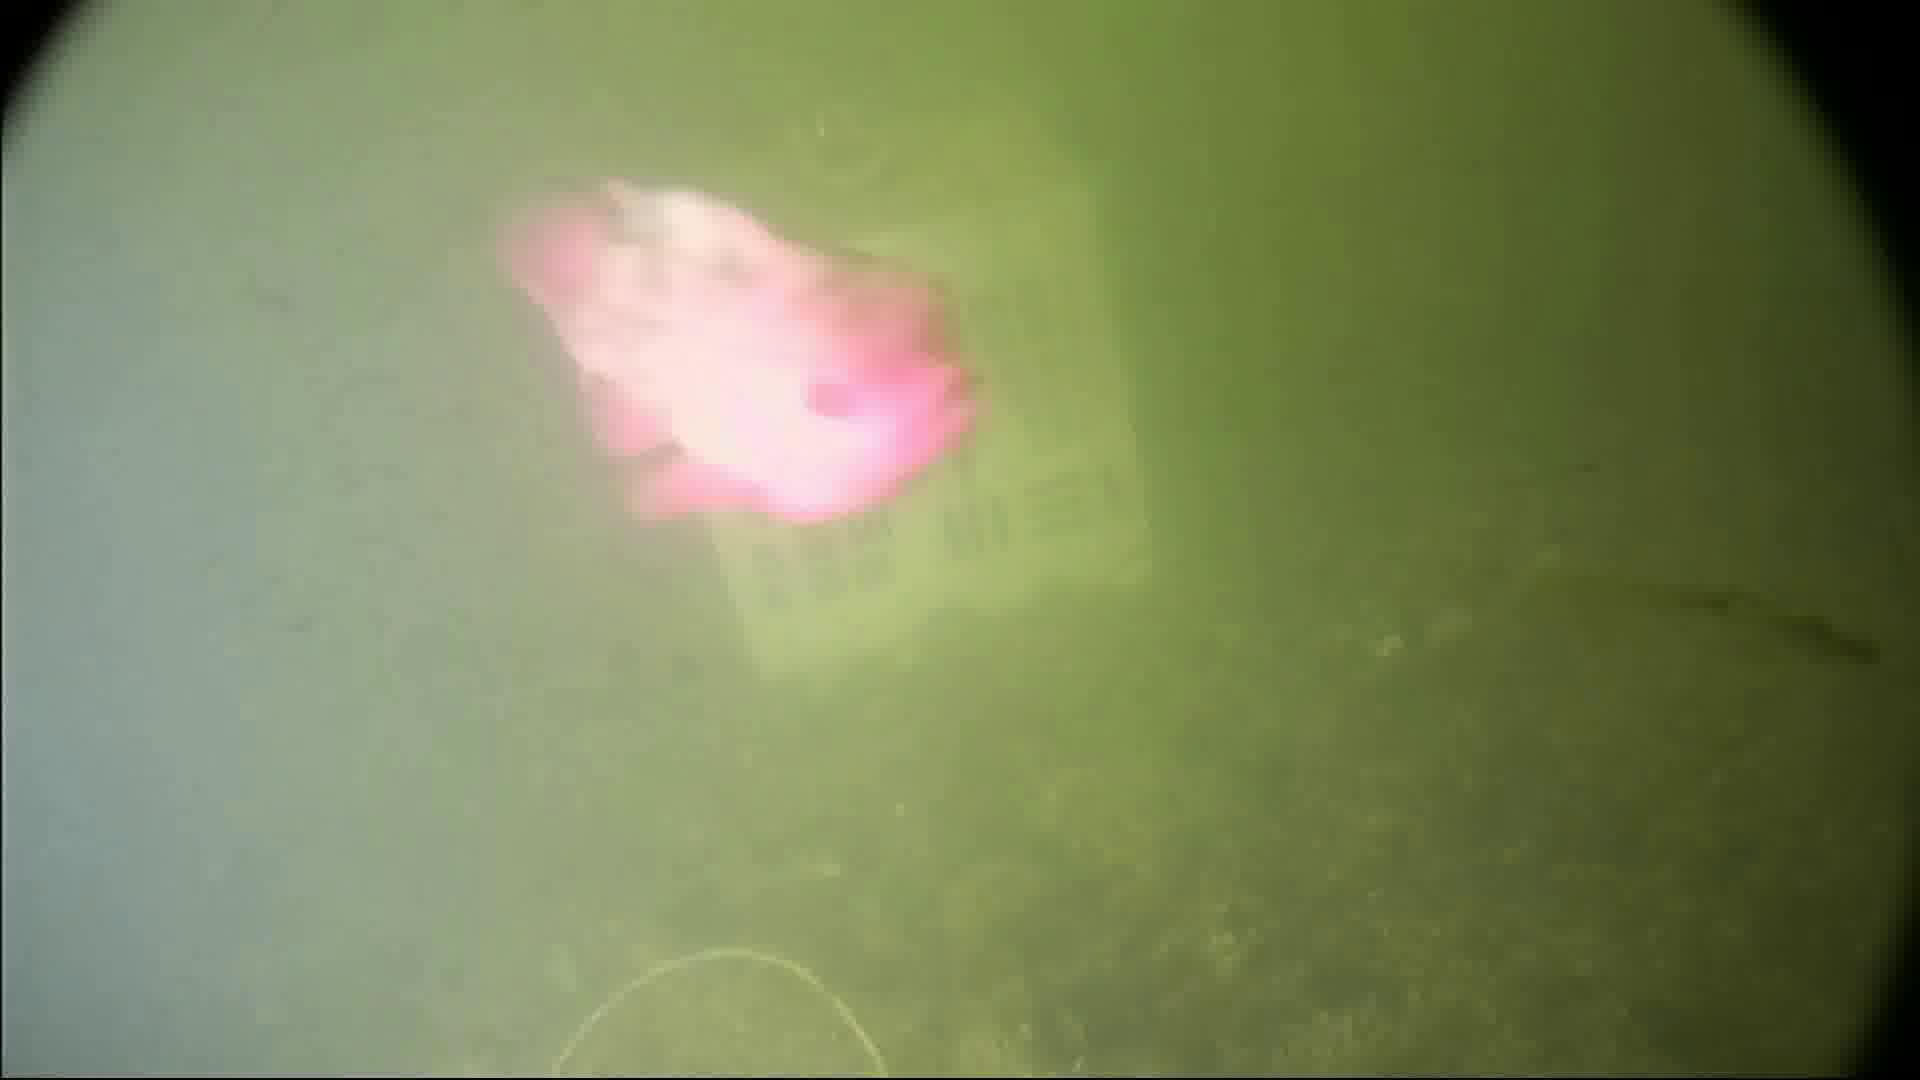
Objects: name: fish
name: crab